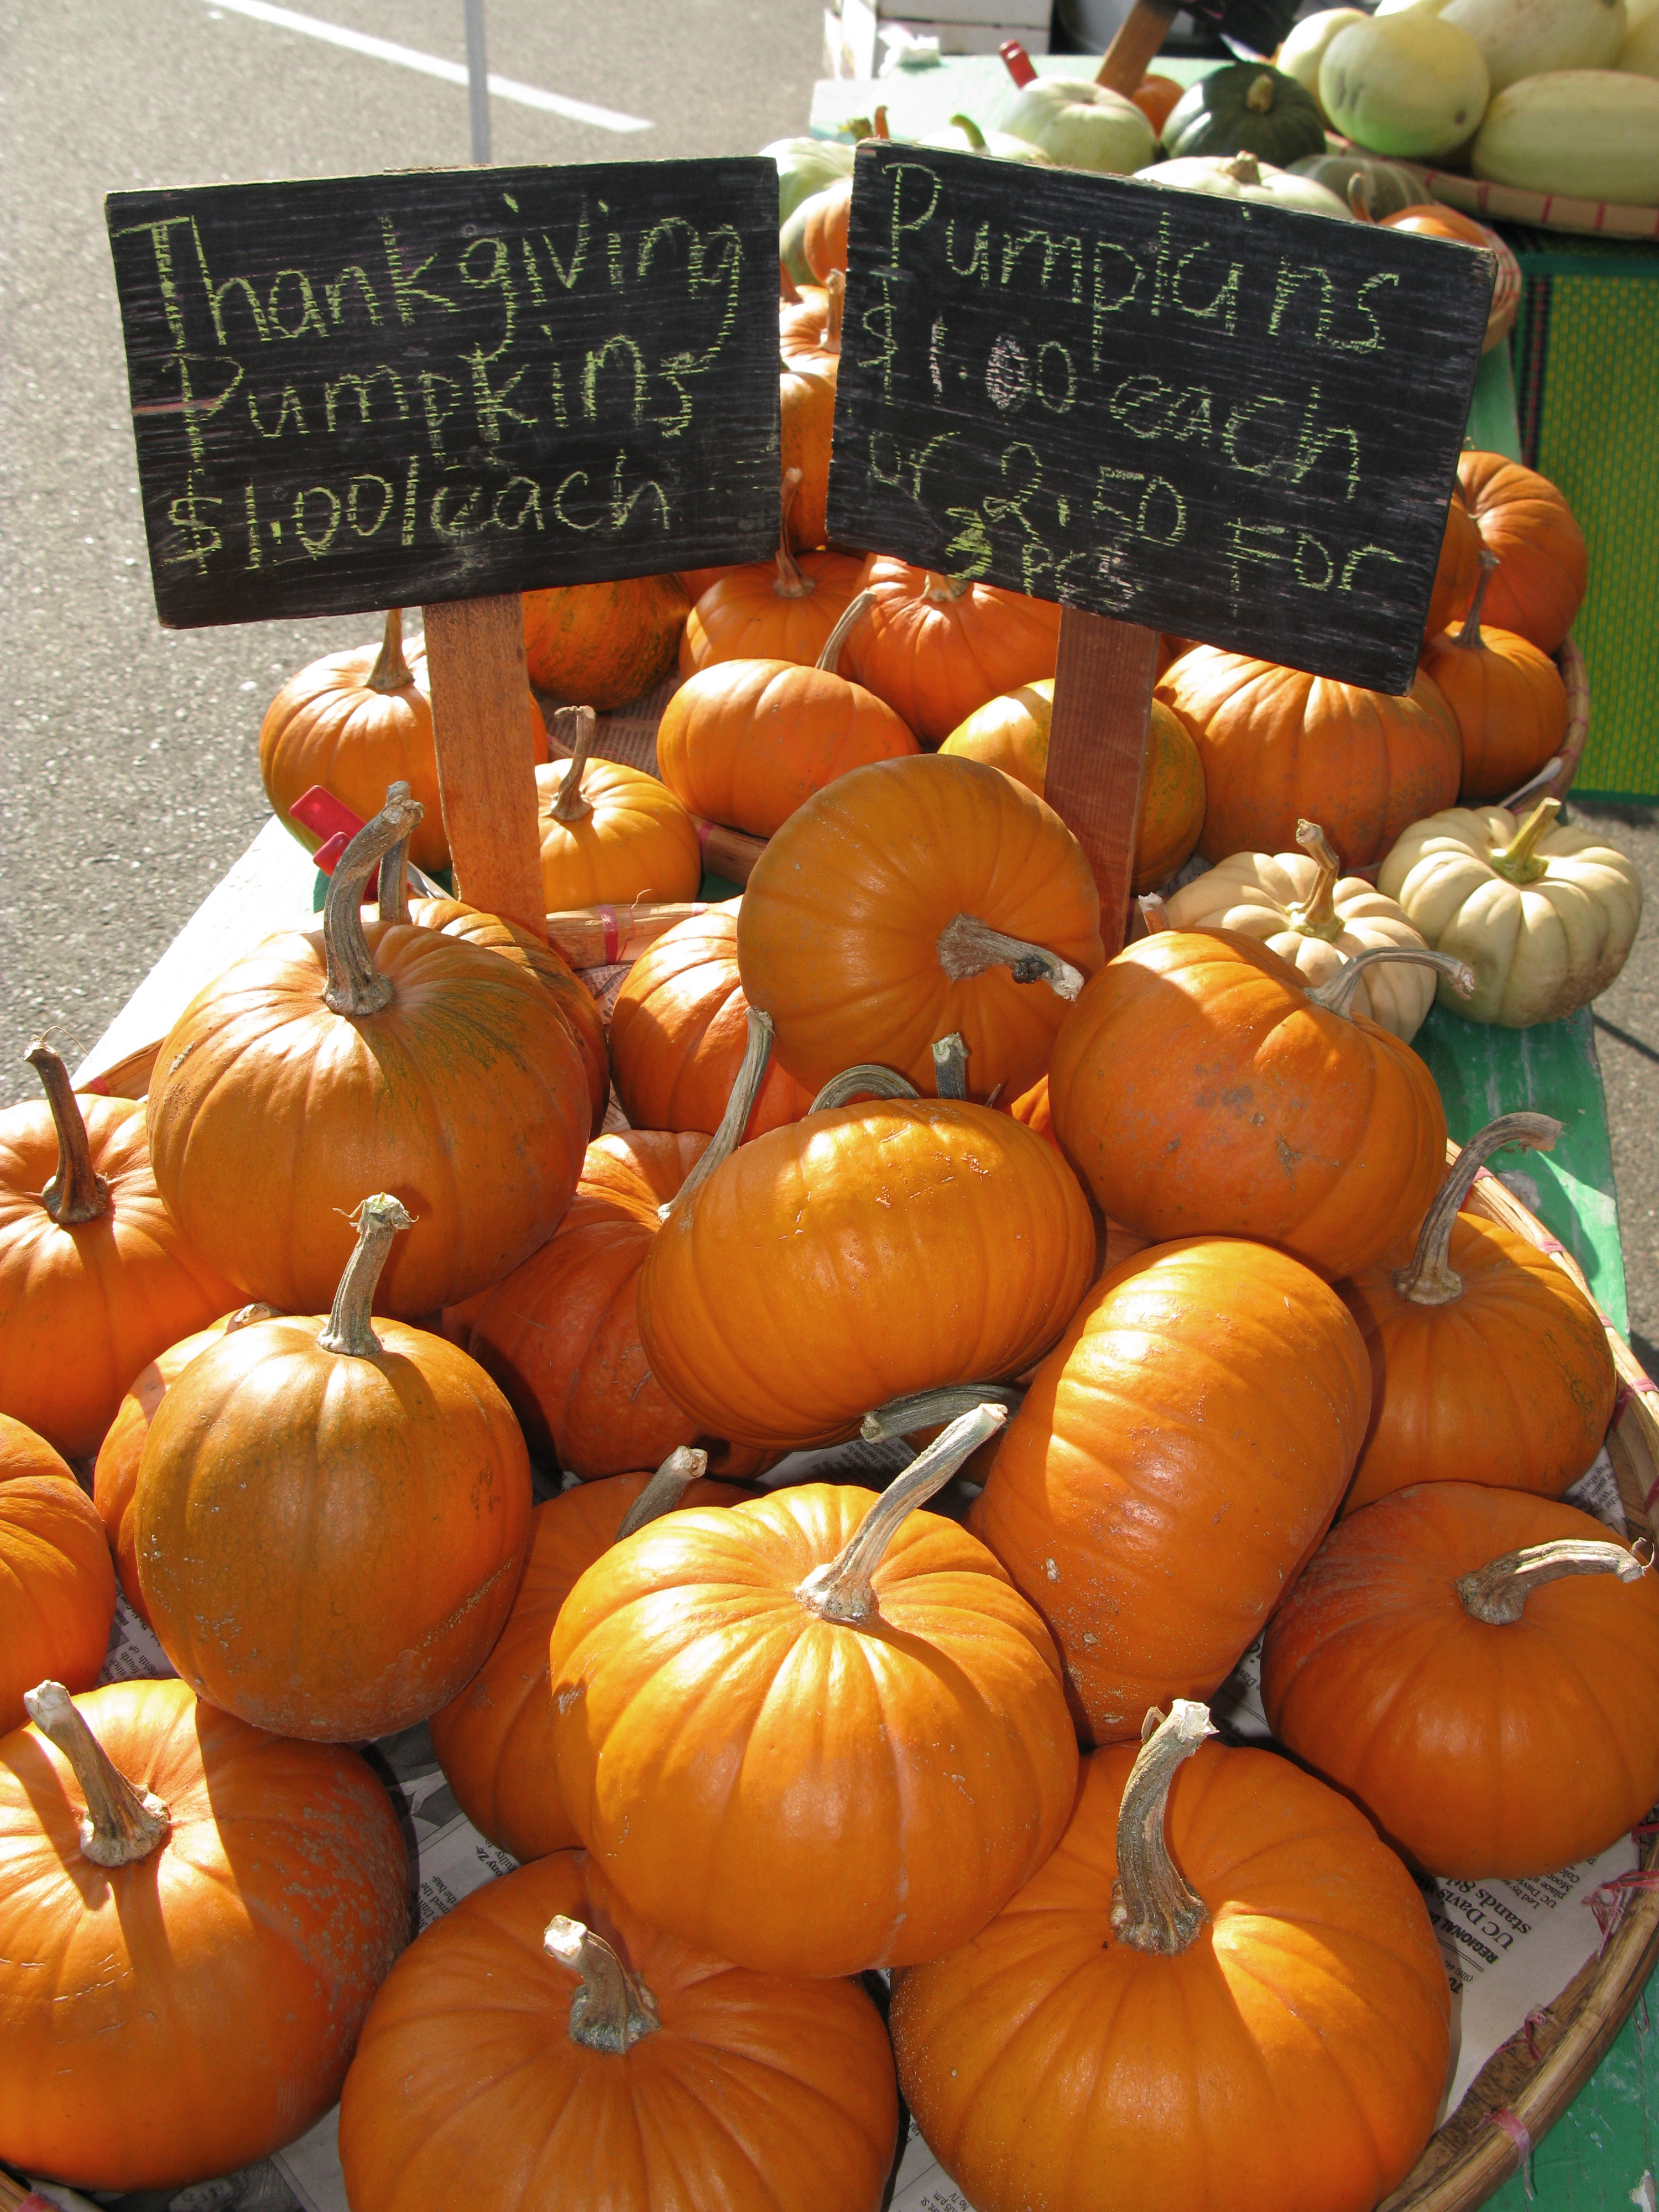
country, summer, harvest, produce, vegetable, plaza, pumpkin, market, club, california, saturday, calabaza, mall, carving, organic, sacramento, locally, grown, farmers, flowering plant, winter squash